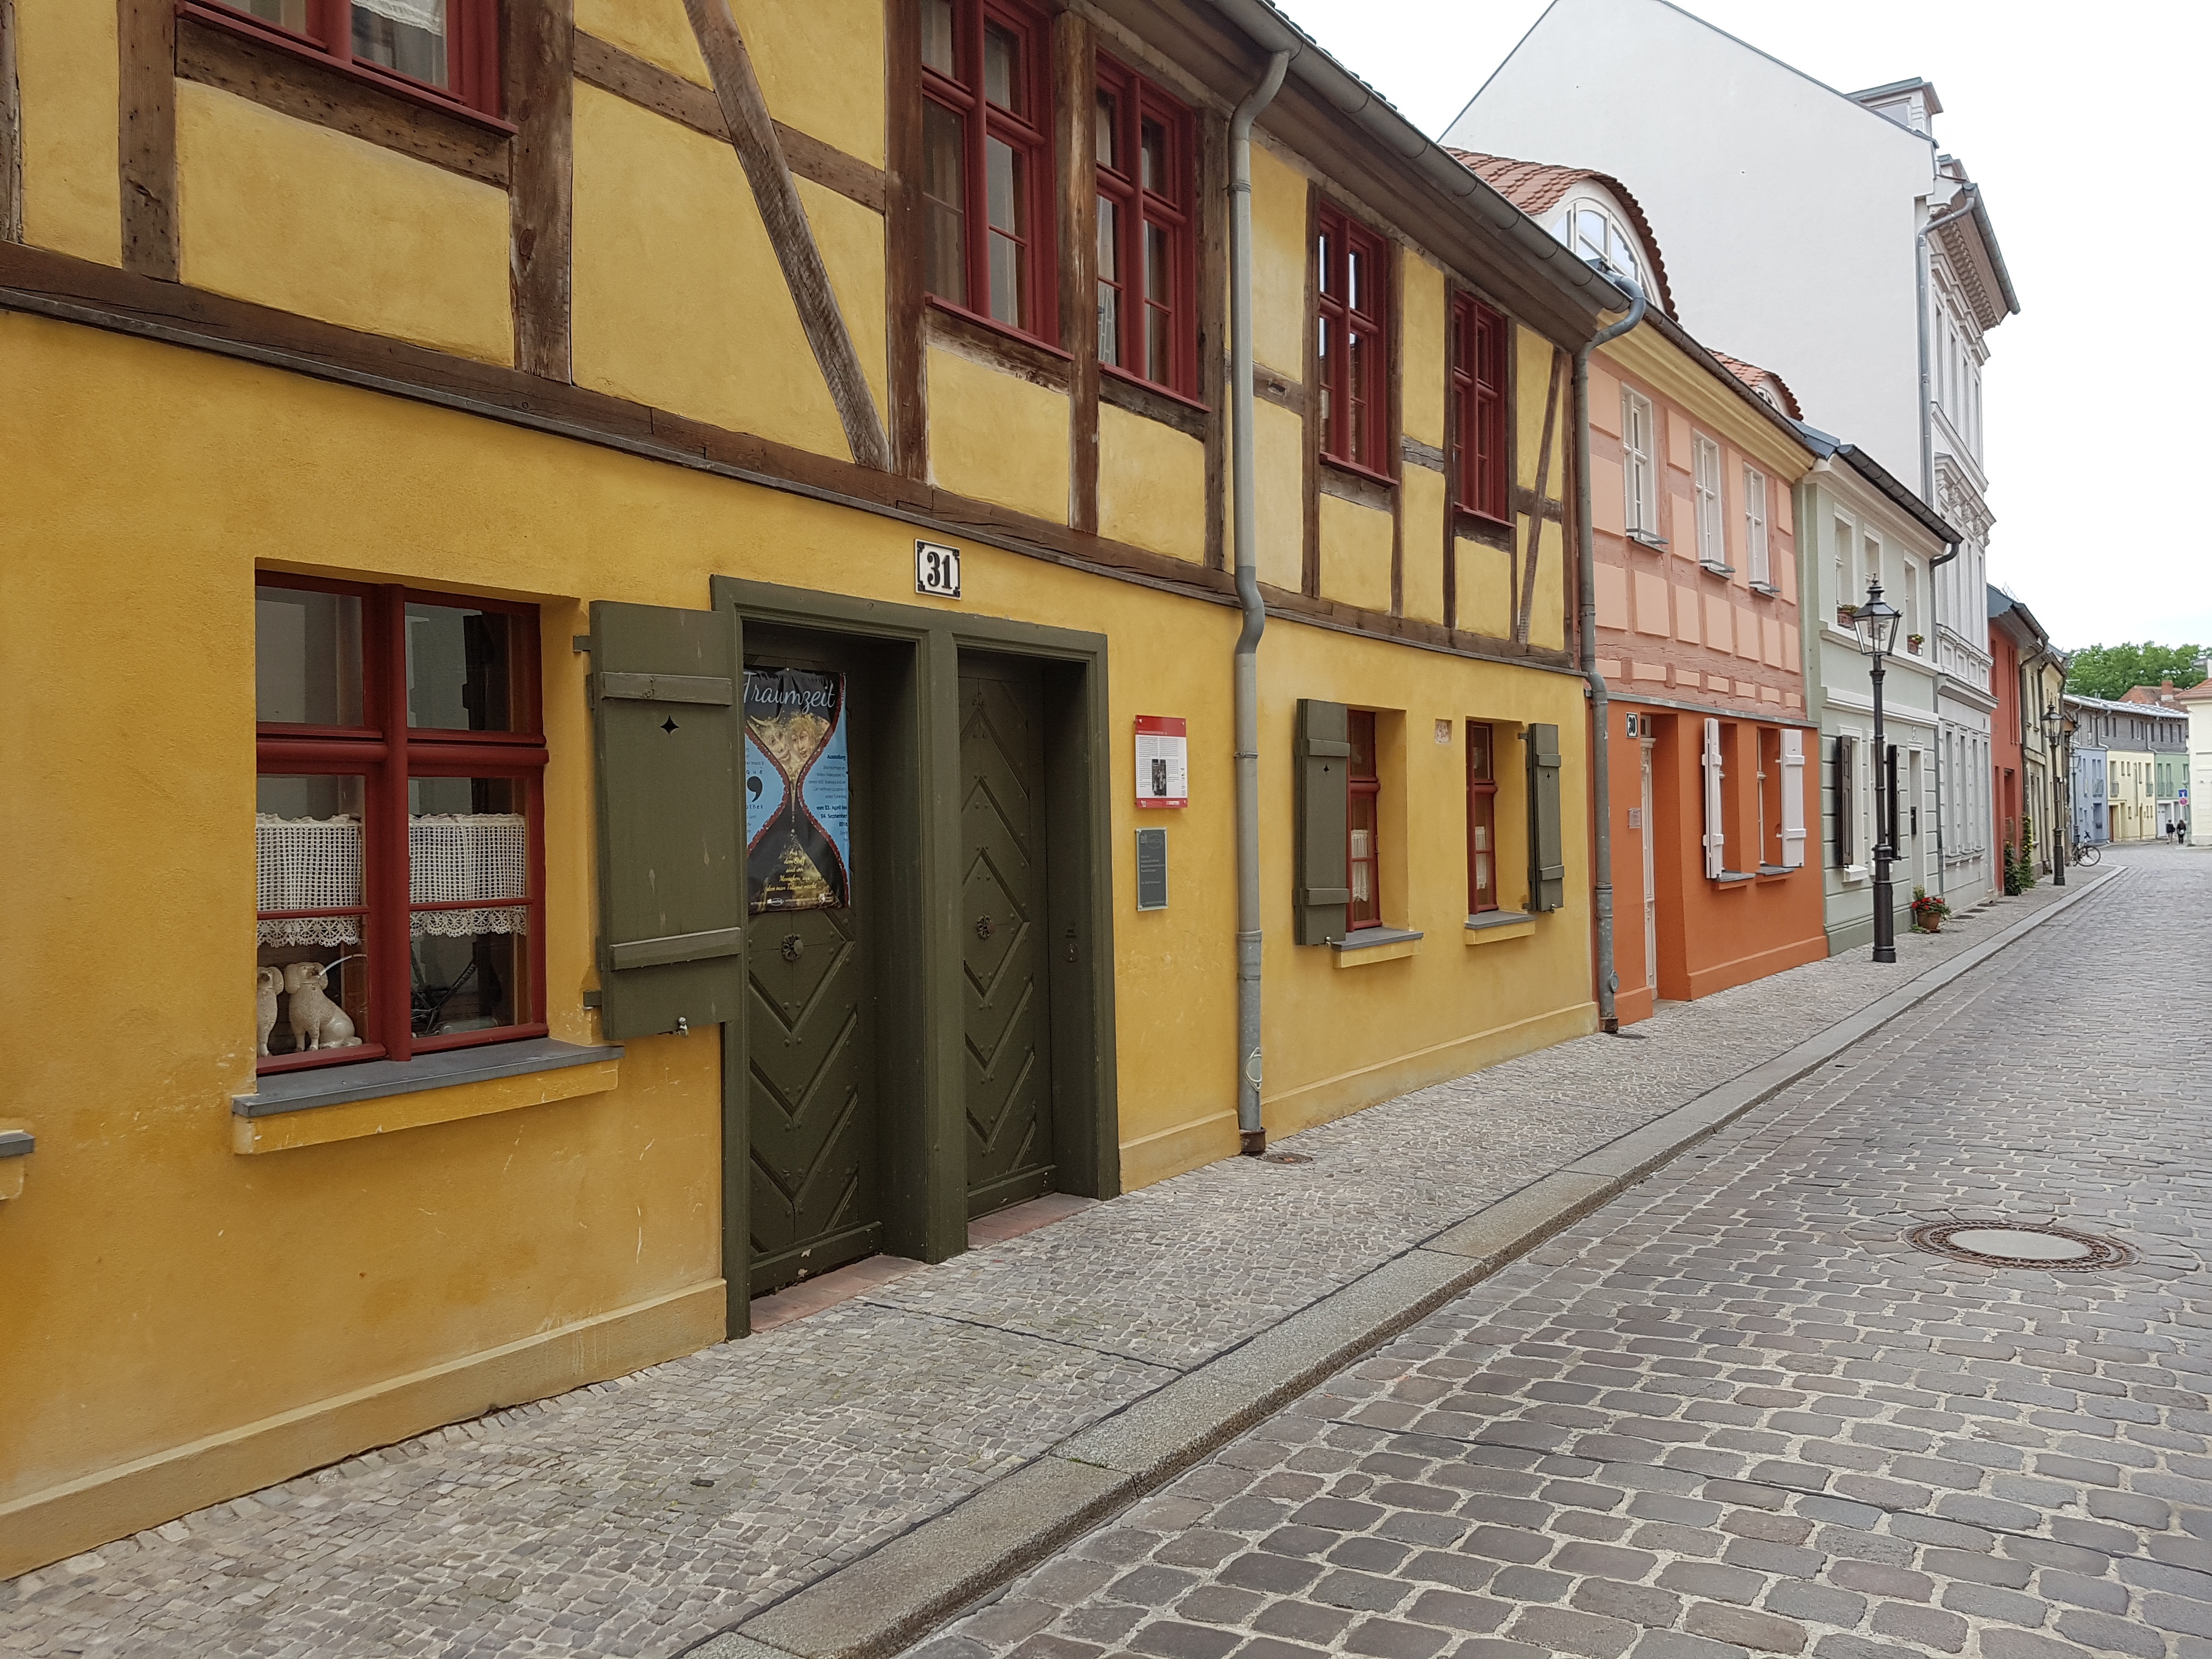
road, street, town, alley, city, wall, downtown, facade, property, lane, infrastructure, brandenburg, neighbourhood, urban area, residential area